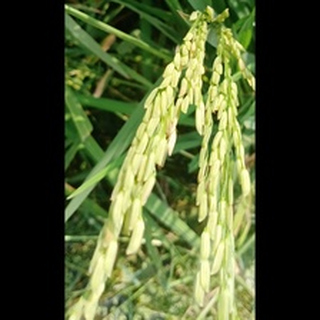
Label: healthy_rice